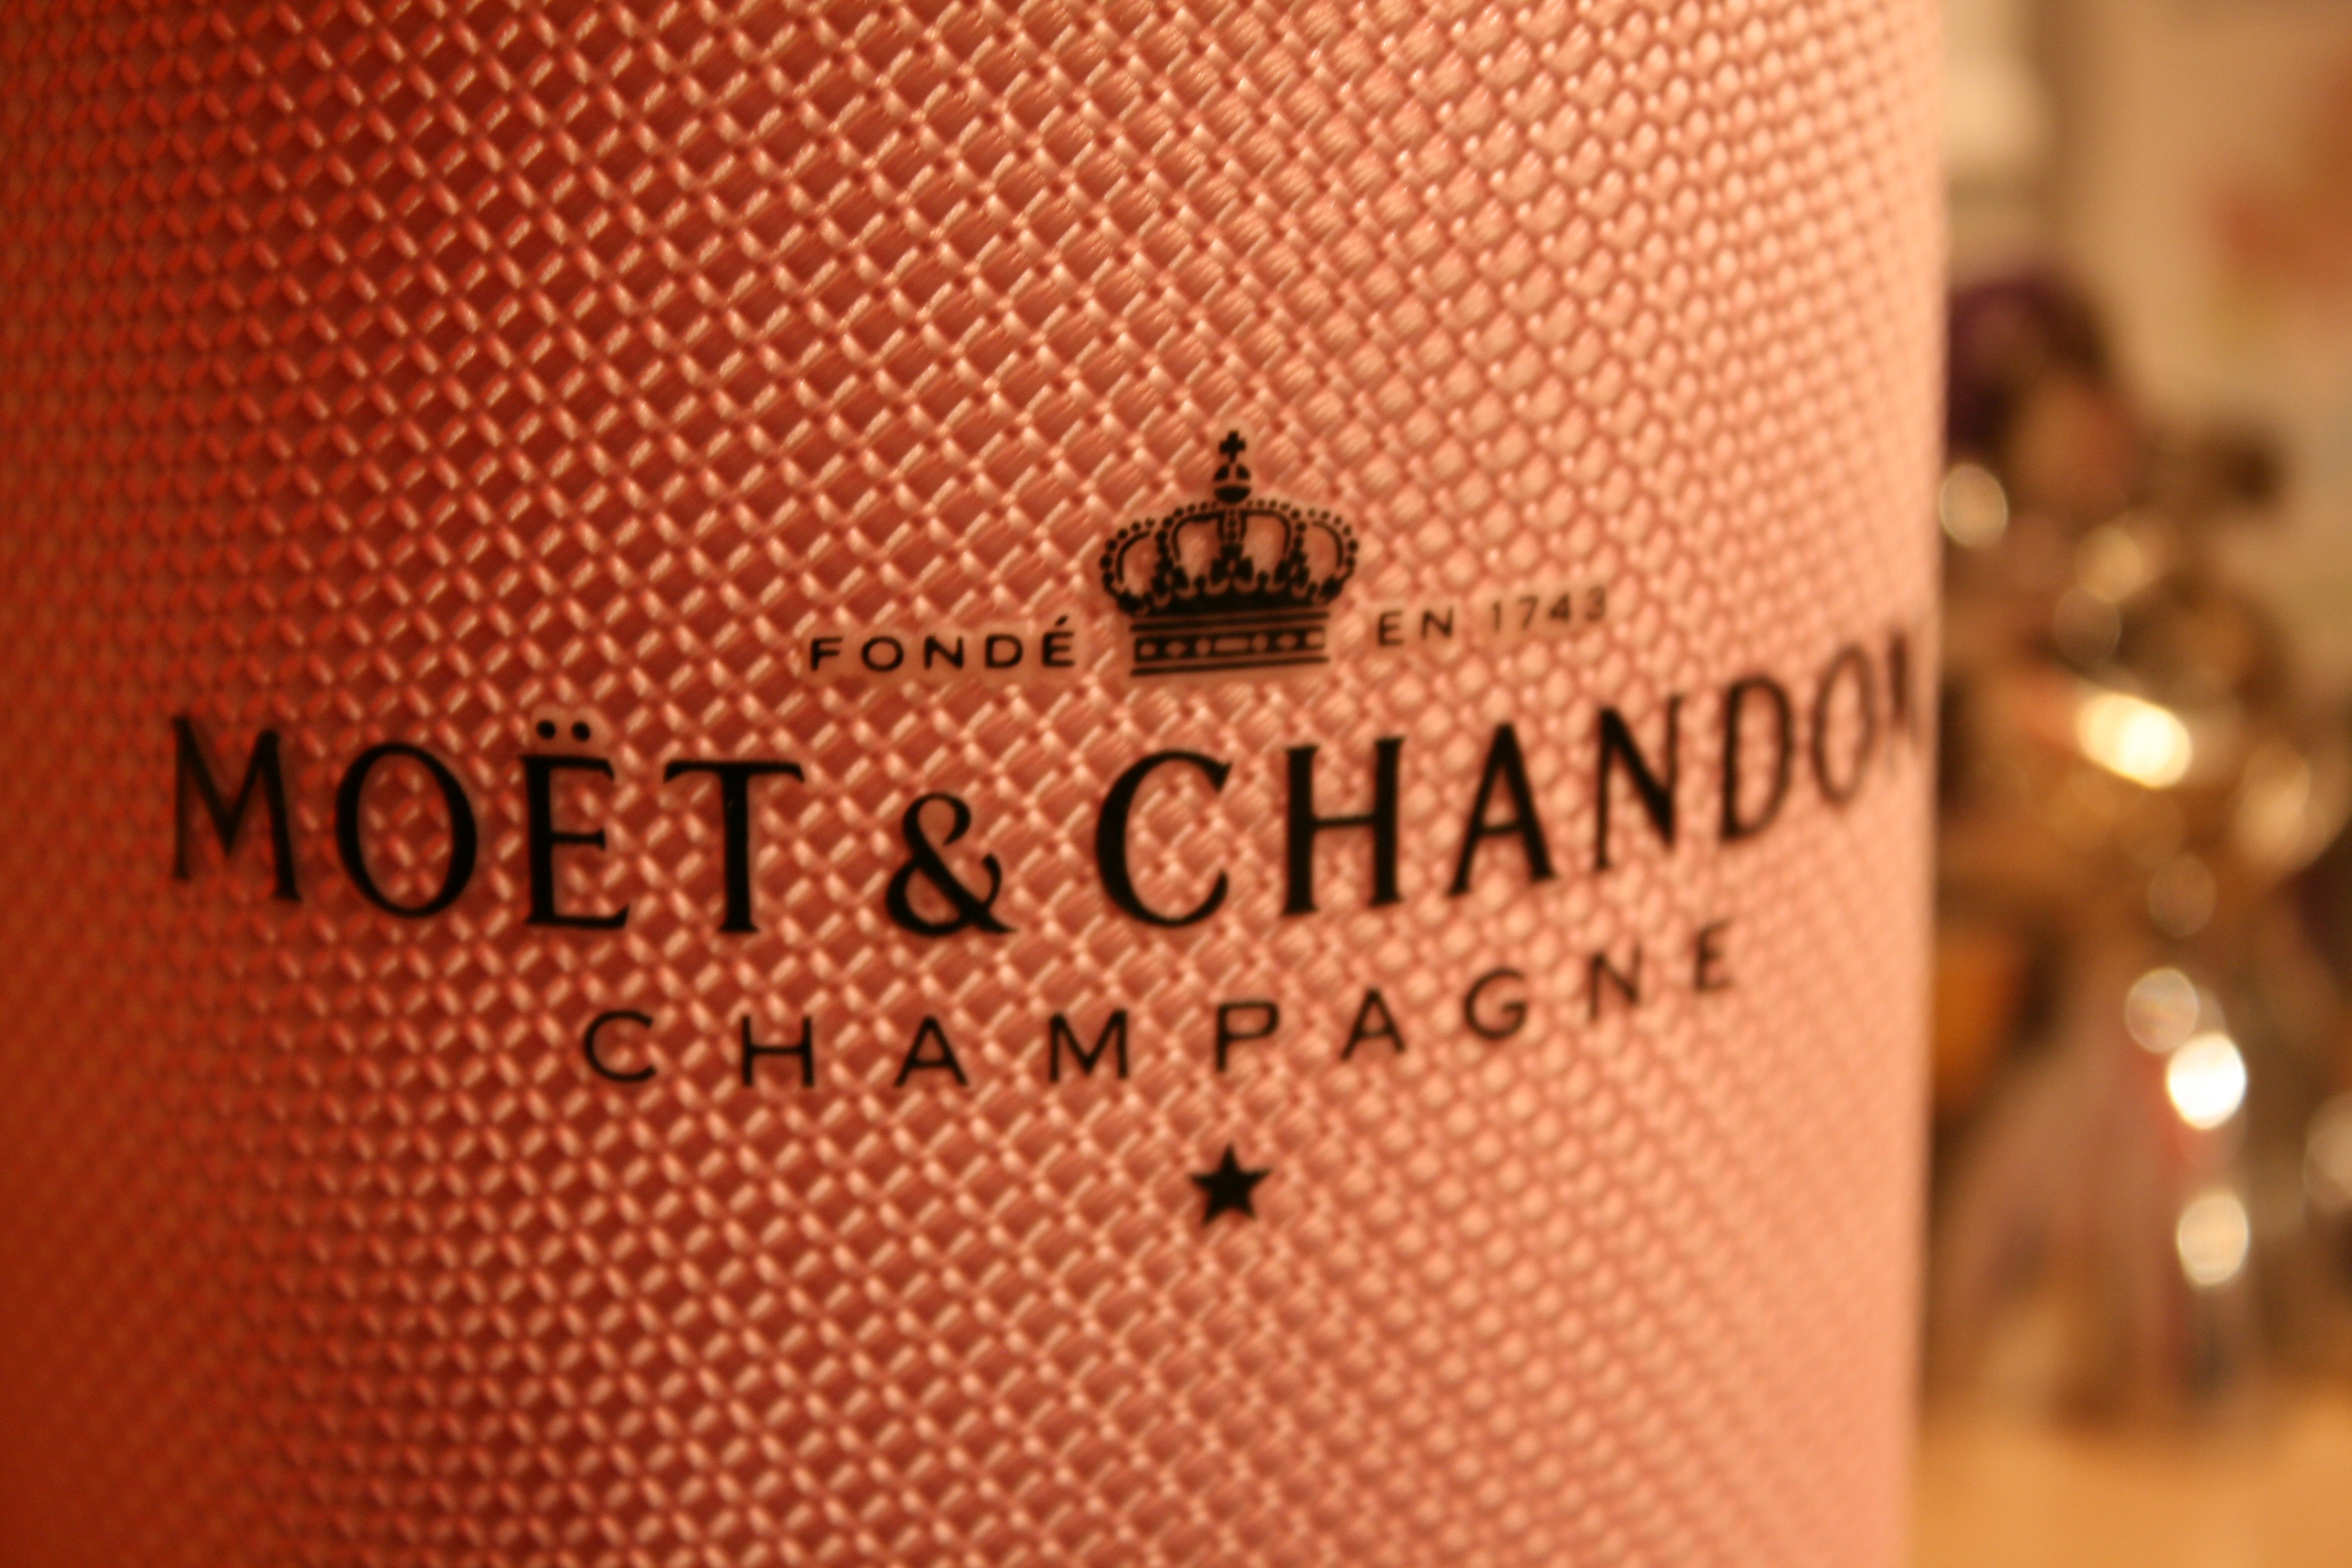
pattern, drink, brand, luxury, design, champagne, benefit from, noble, moet, distilled beverage